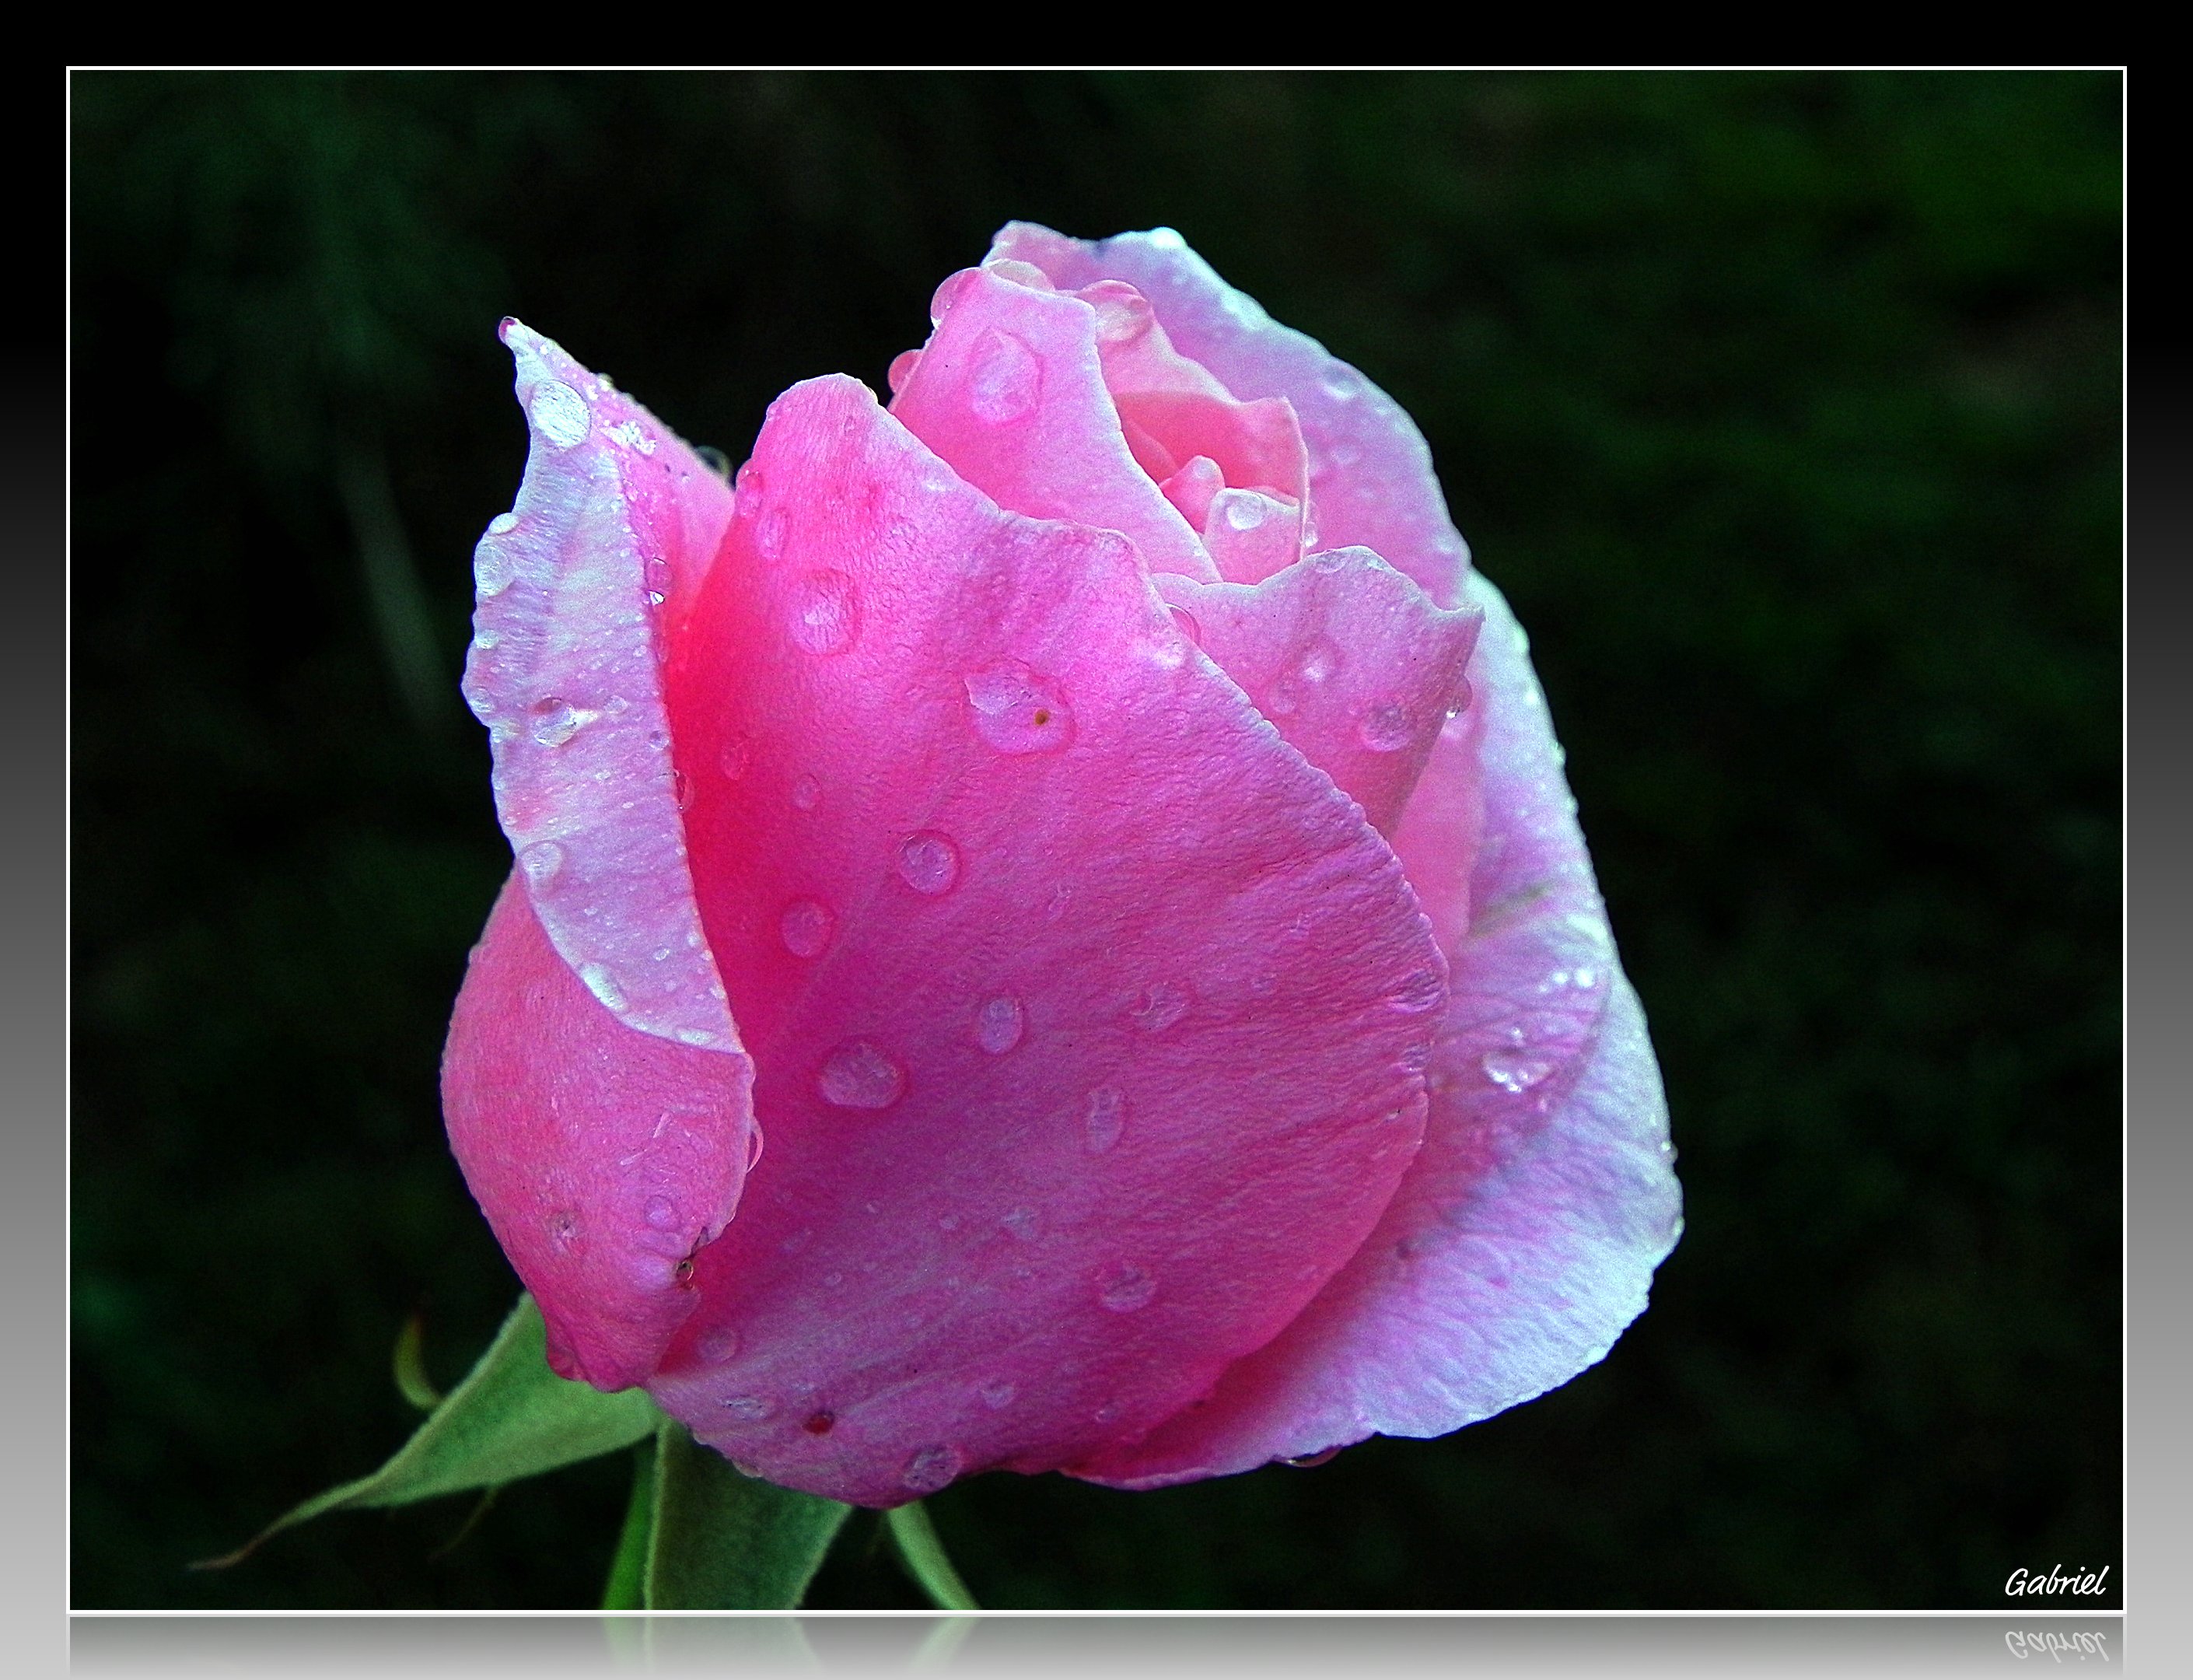
plant, flower, petal, rose, pink, flora, flowers, flores, floribunda, ggl1, nikoncoolpixp100, flowering plant, garden roses, rose family, land plant